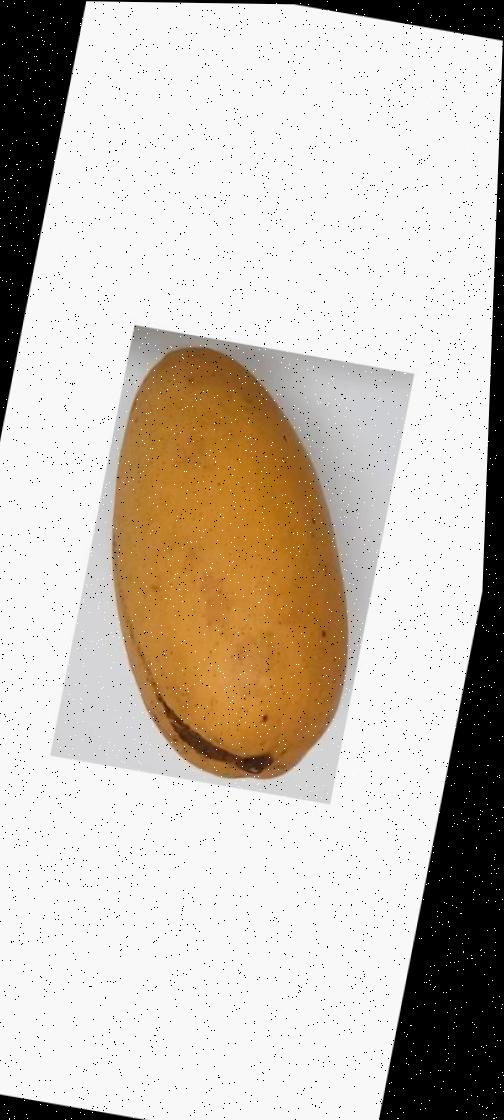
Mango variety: Katimon